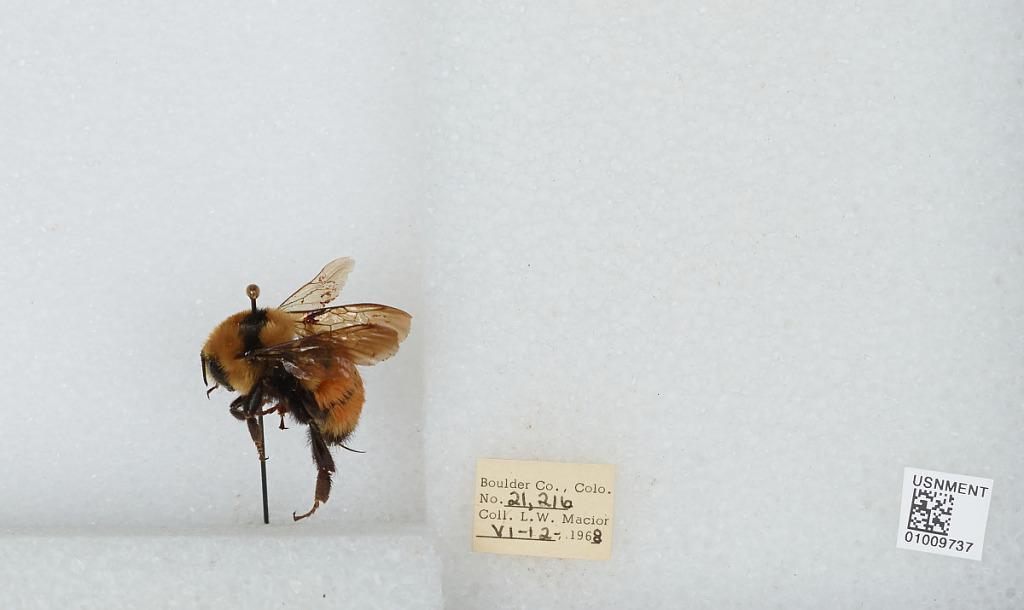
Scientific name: Bombus (Pyrobombus) huntii Greene
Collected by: L. Macior
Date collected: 1968-6-12
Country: United States
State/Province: Colorado
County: Boulder
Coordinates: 39.9672, -105.259